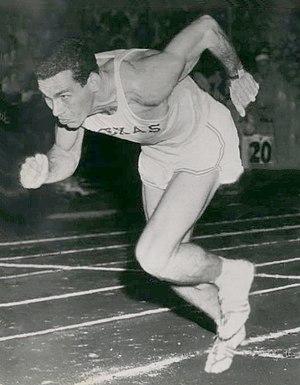
Silas Edward « Eddie » Southern est un athlète américain spécialiste du 400 mètres haies. Licencié à l'Austin Athletic Club, il mesure 1,85 m pour 81 kg.